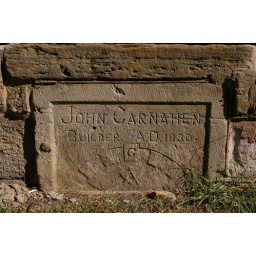
This is the only stone bridge on the National Road in Ohio that was signed by its builder.